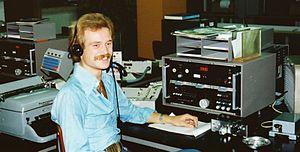
L'ancien métier de radiotélégraphiste de station côtière remonte au début du XXᵉ siècle à une époque où les aéronefs et les navires communiquait en radiotélégraphie.
La fréquence de 500 kHz est la fréquence de détresse et d'appel en radiotélégraphie Morse ’ pour les stations du service mobile maritime et aéronautique .) travaillant dans la bande comprise de 415 kHz à 526,5 kHz, avec une portée d'exploitation jusqu'à 1 000 km.